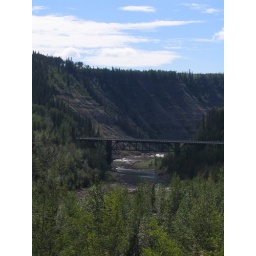
This is the only wooden bridge still in use from the Old Alaskan Highway.